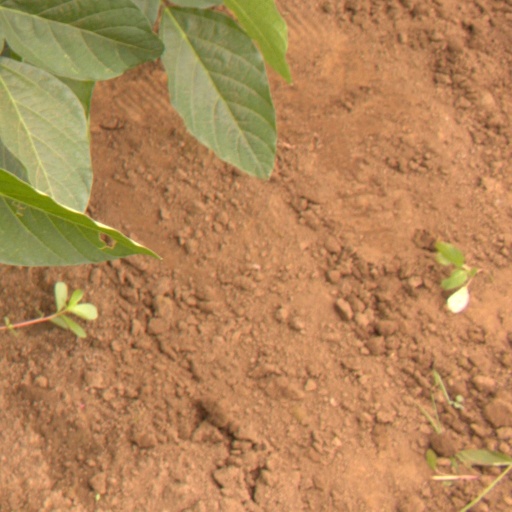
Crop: soybean